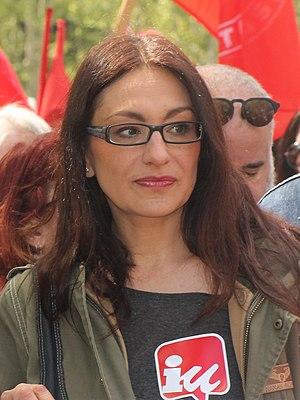
Sol Sánchez Maroto, née le 1ᵉʳ avril 1970 à Madrid, est une femme politique espagnole membre d'Izquierda Unida.